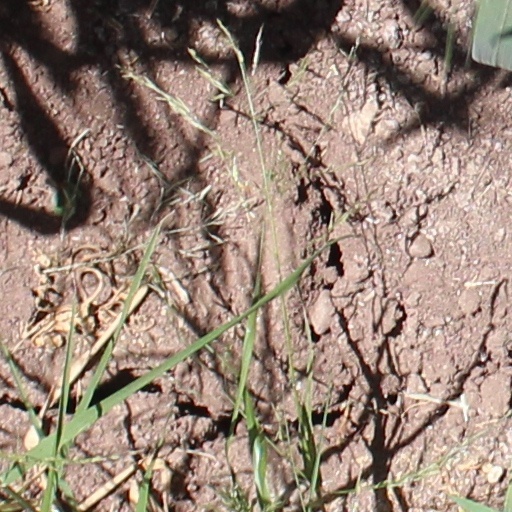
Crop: wheat